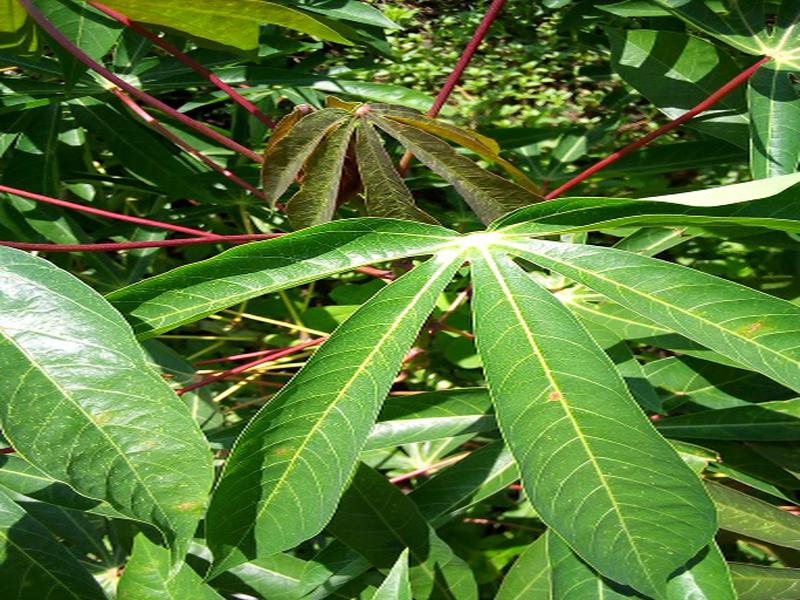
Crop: cassava
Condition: healthy